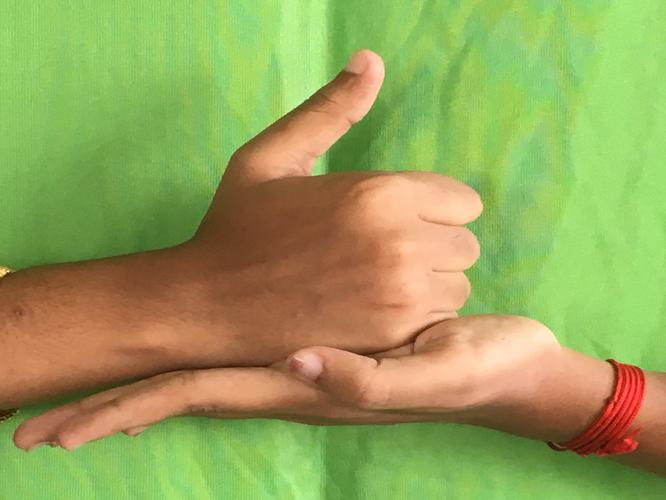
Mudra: Shivalinga
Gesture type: double_hand